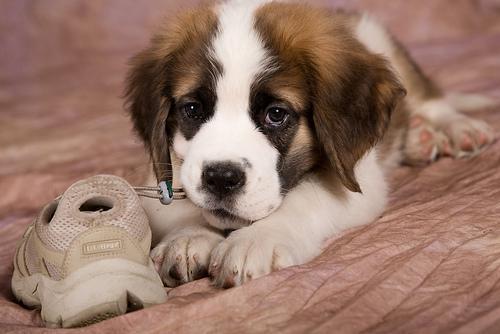
Saint_Bernard